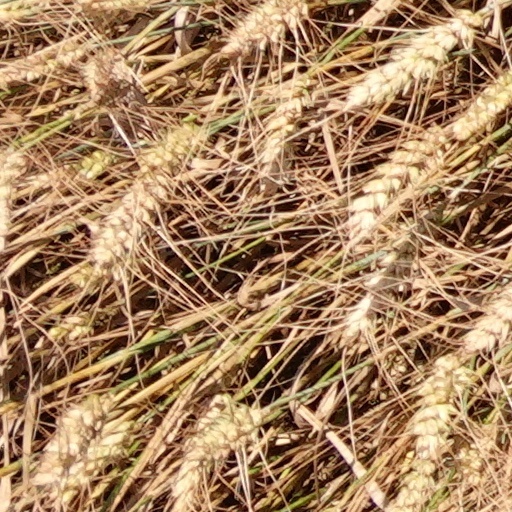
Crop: wheat